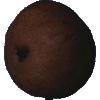
Label: pear_kaiser